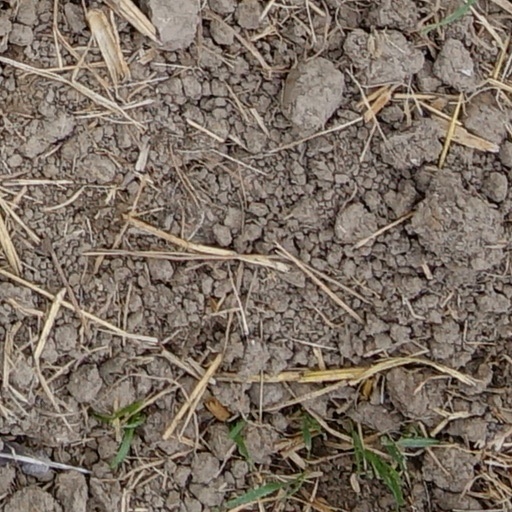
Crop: wheat